Pit River Tribe

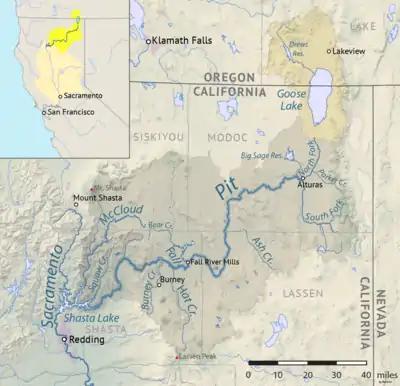
Map of the Pit River course and watershed in northeastern California. The Pit is a tributary of the Sacramento River

Pre-1800 - Pit River bands of indigenous natives were living in abundance for thousands of years. For thousands of years, numerous indigenous villages were situated around and along Achoma (the Pit River) and out onto the surrounding plains, hills, mountains, and valleys. The people utilized the natural resources of their land to the fullest. In addition to harvesting deer, salmon, trout, rabbit, birds, and other small mammals, they often moved around their territory and gathered acorns, roots, herbs, and fruits, as each came into their season.